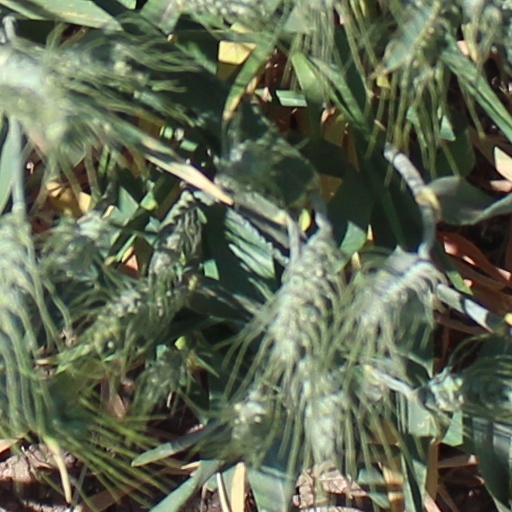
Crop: wheat